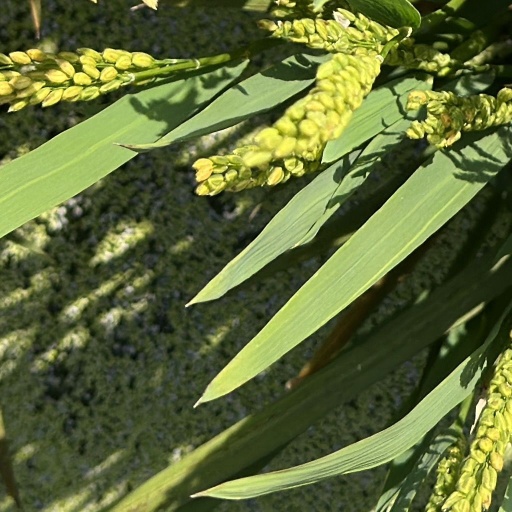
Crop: rice